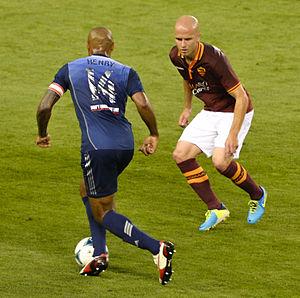
L'Associazione Sportiva Roma, littéralement Association sportive Rome, abrégée en AS Roma, couramment appelée Roma en italien et AS Rome en français, est un club de football italien fondé le 22 juillet 1927 et situé à Rome.